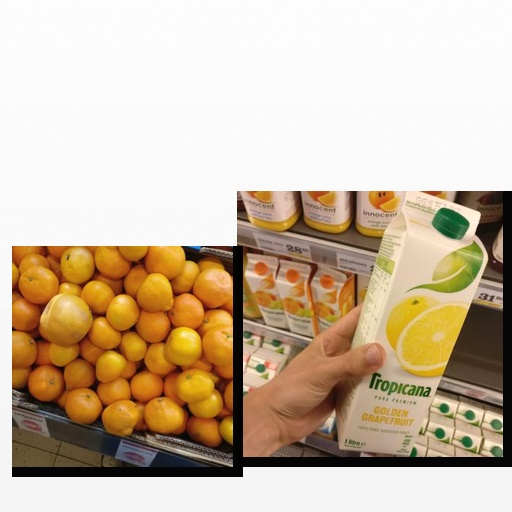
Food items: satsuma, golden_grapefruit_juice